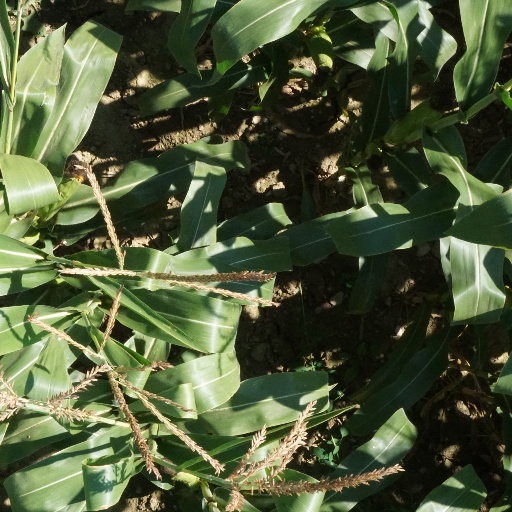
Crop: maize; corn